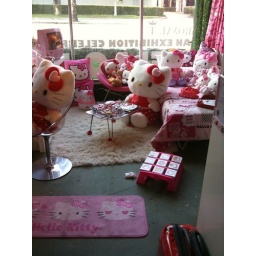
The girl who sleeps in this bed probably likes to tear it up.